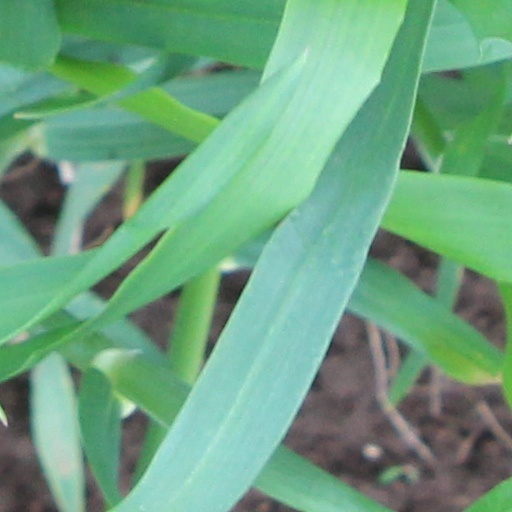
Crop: wheat